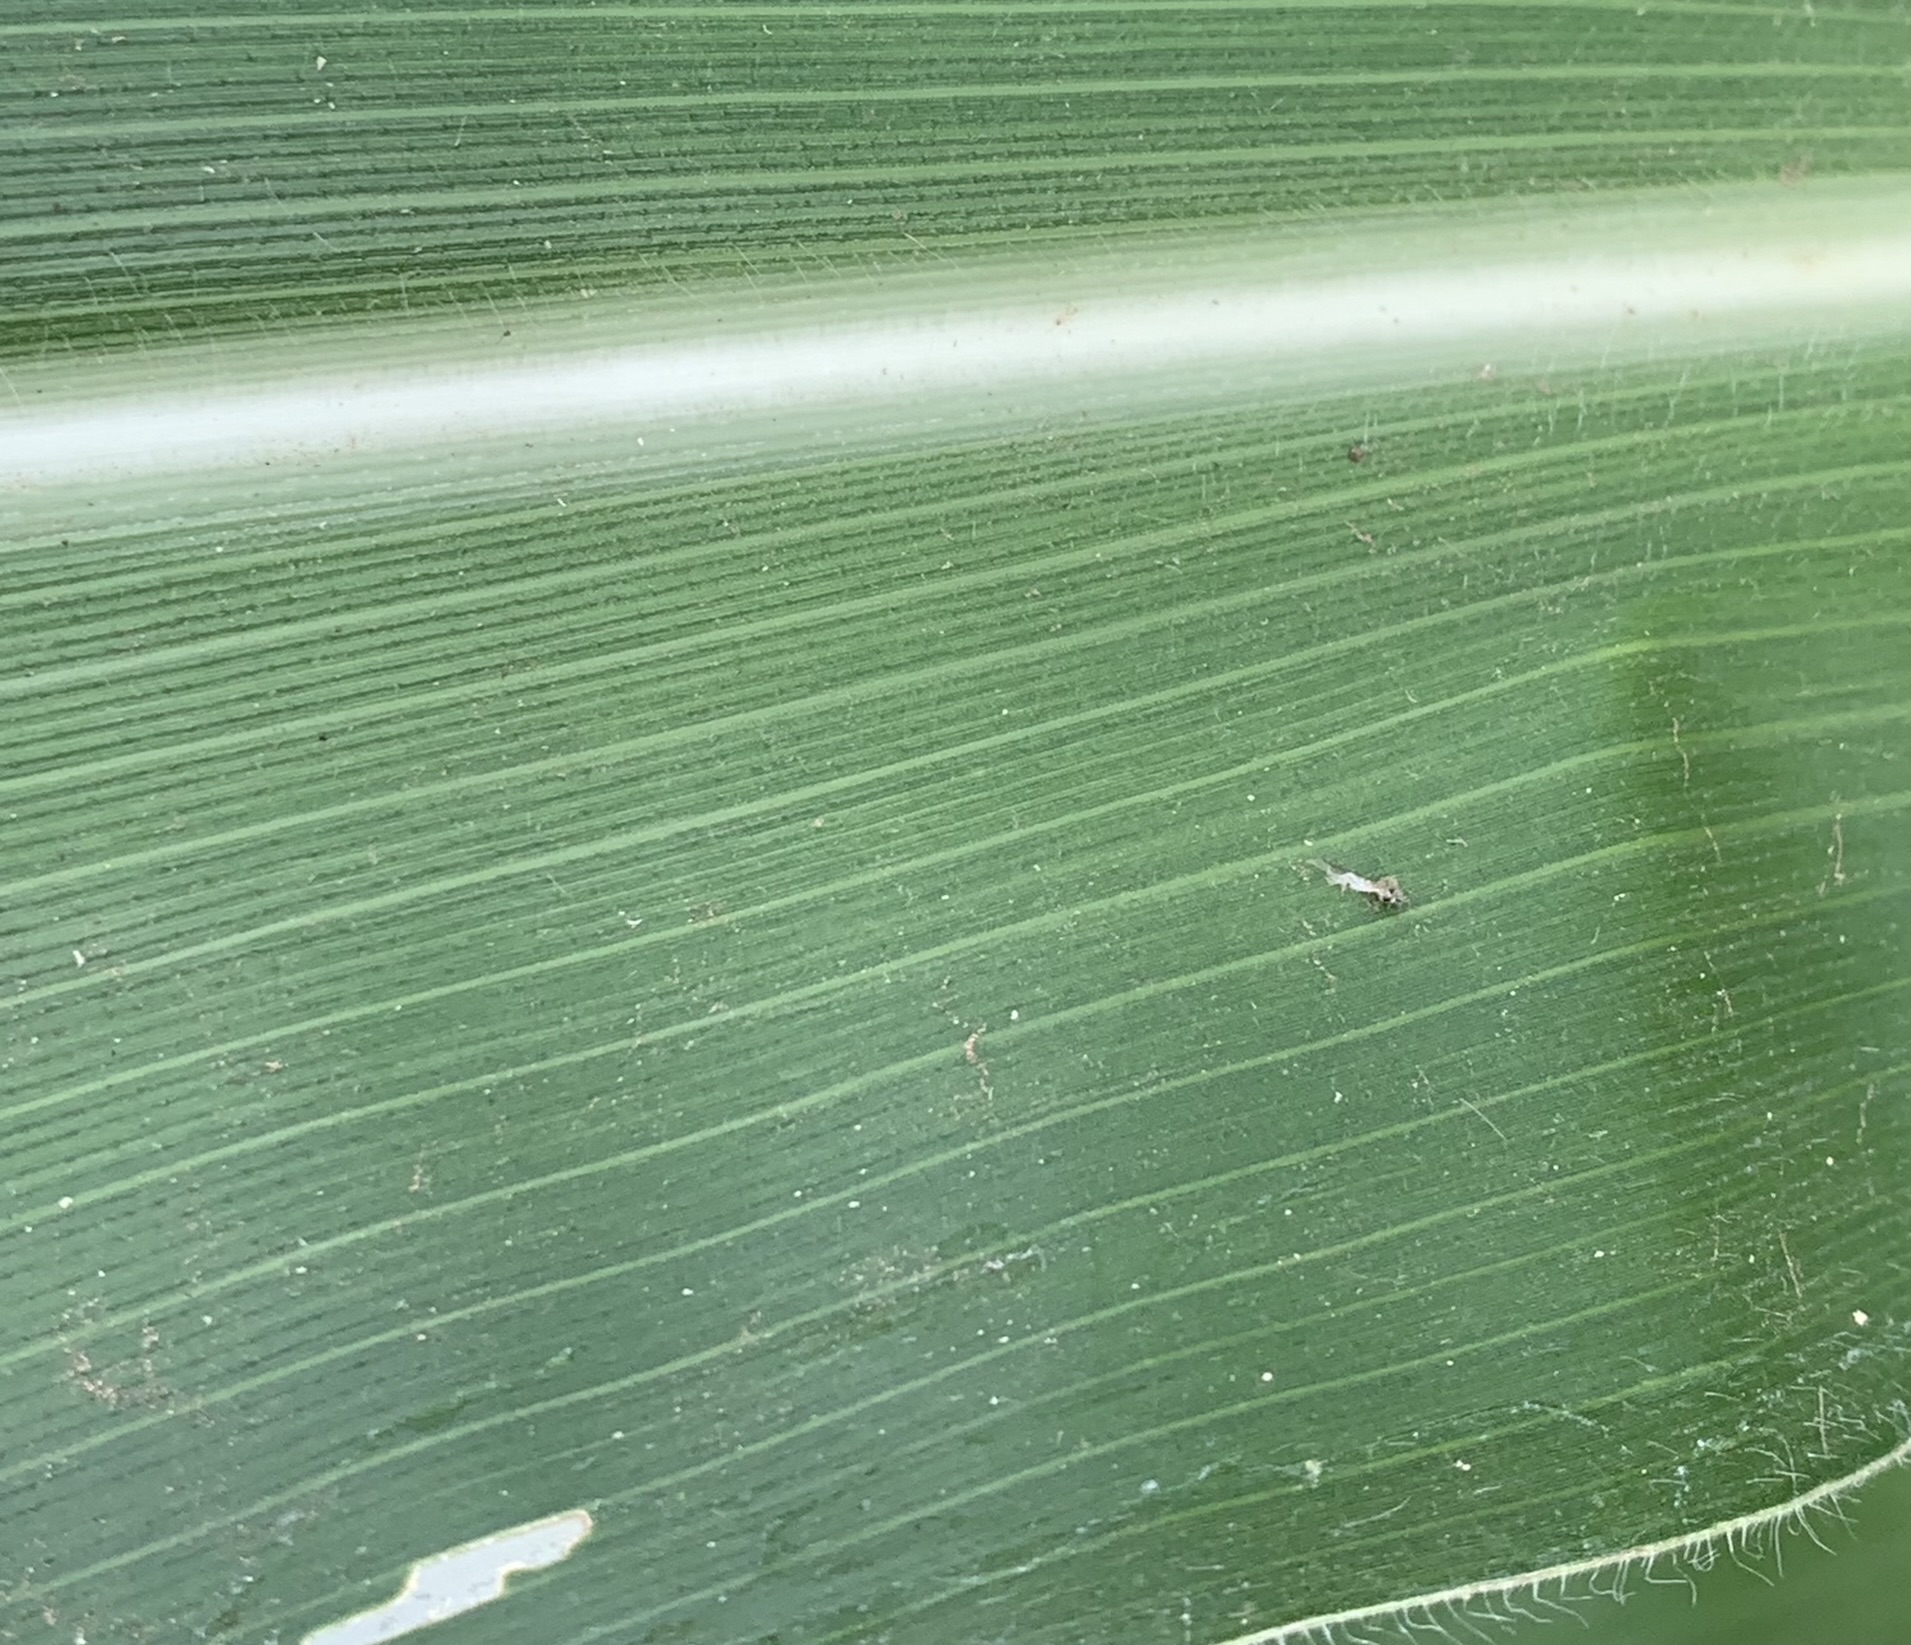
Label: Healthy